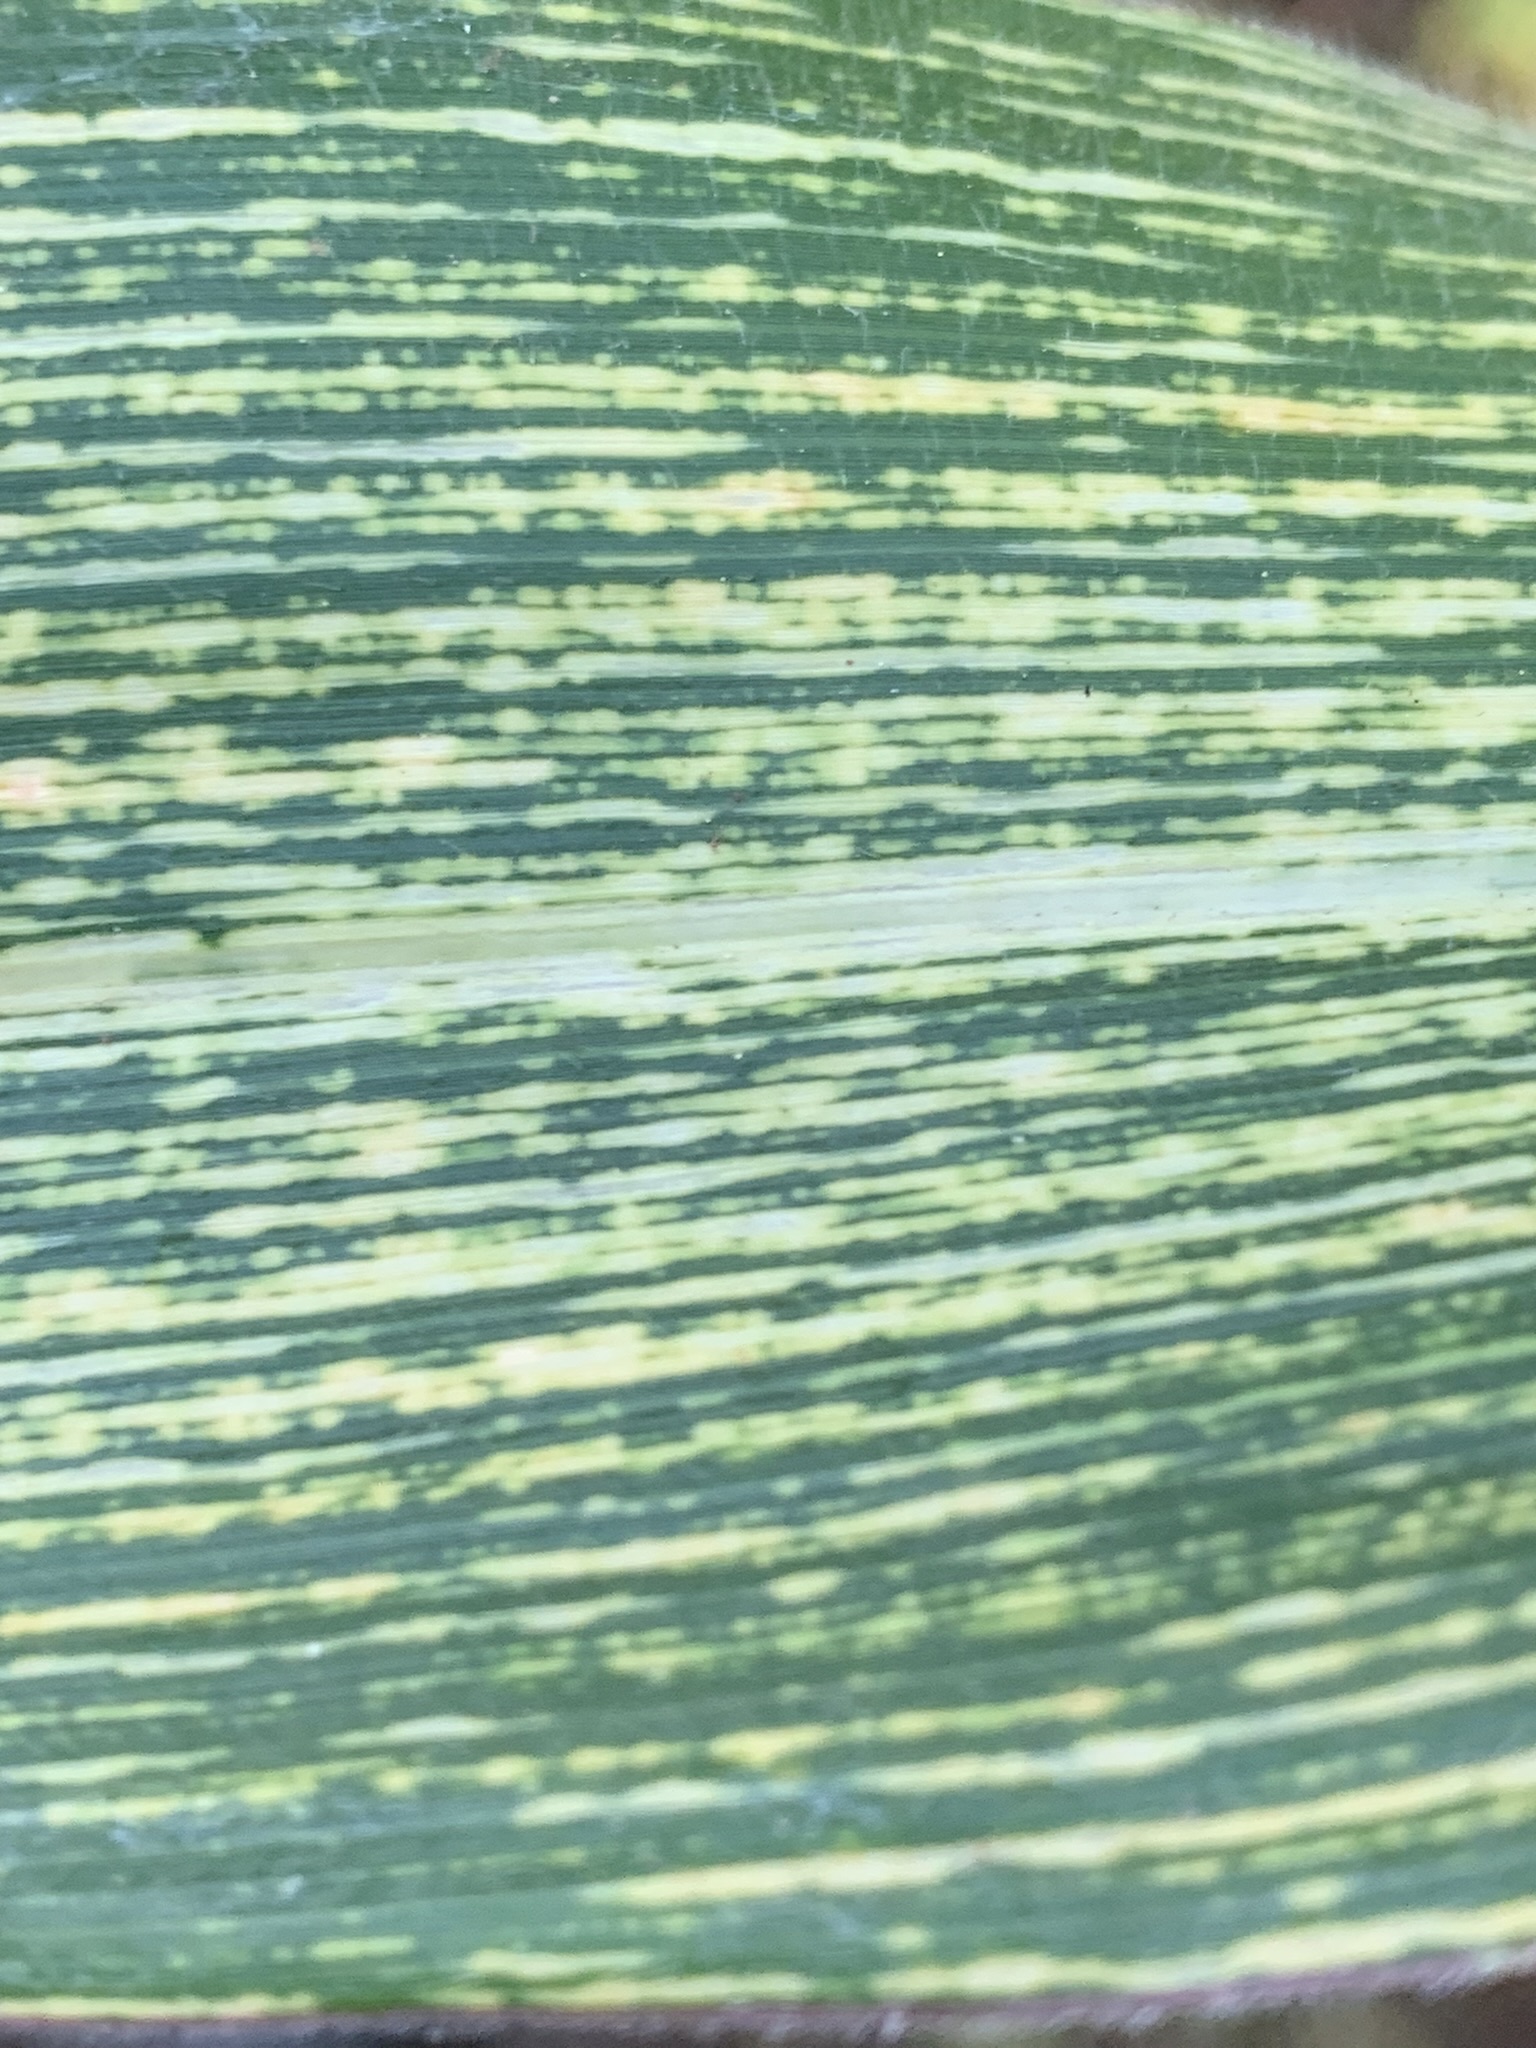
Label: MSV